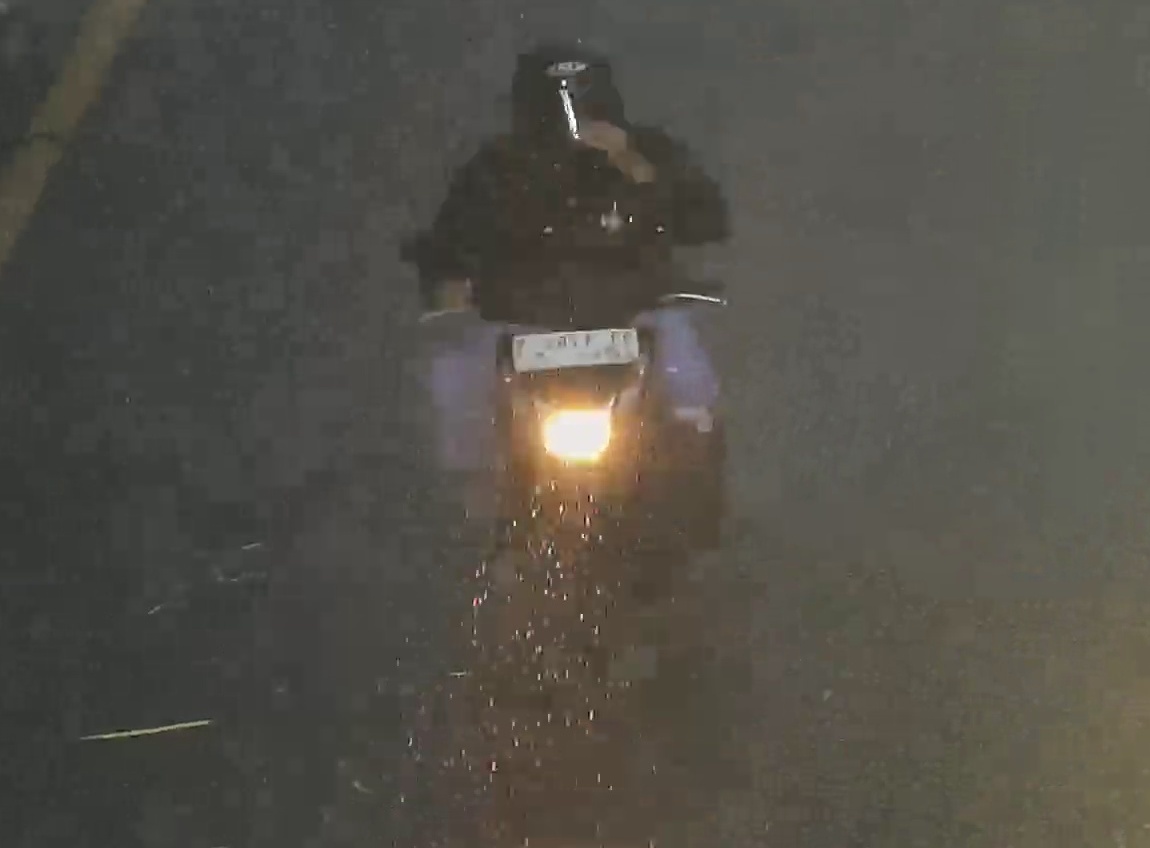
person-with-helmet: 1
person-without-helmet: 0